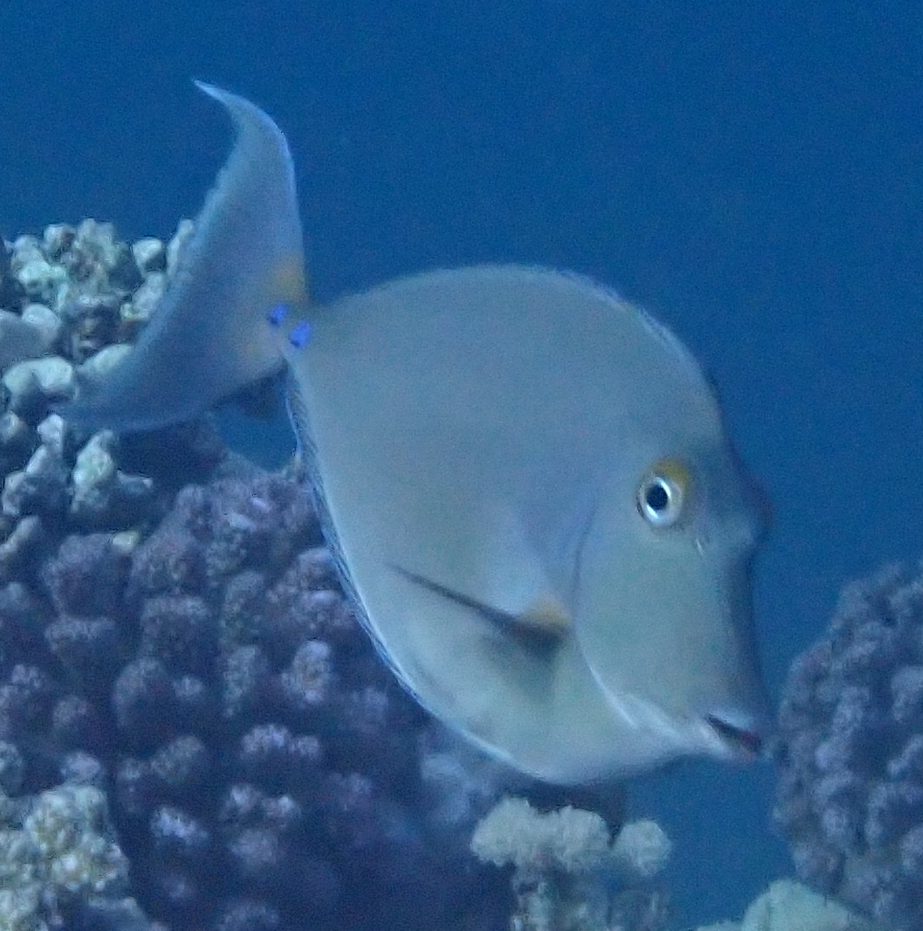
Naso unicornis (Bluespine Unicornfish)